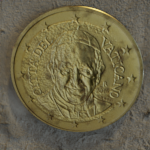
Coin value: 50cents
Country: va
Edition: 2016